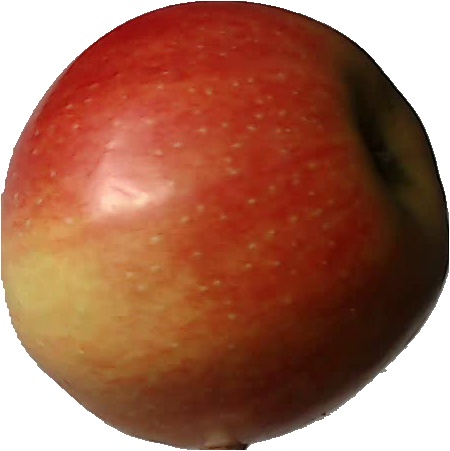
Label: apple_red_2